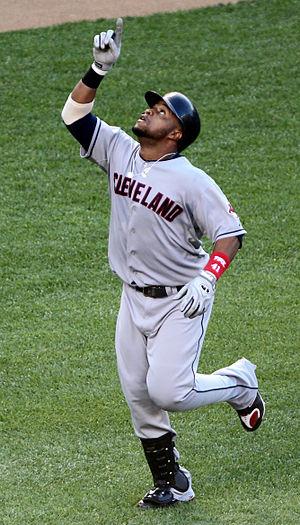
Les Indians de Cleveland sont une franchise de baseball basée à Cleveland évoluant dans la Ligue majeure de baseball. Surnommée The Tribe, la franchise des Indians est fondée en 1900 sous le nom de Cleveland Lake Shores et évolue depuis 1994 au Progressive Field. Nombre de joueurs de premier plan tels Lou Boudreau, Bob Feller, Addie Joss, Nap Lajoie, Tris Speaker, Cy Young ou Satchel Paige ont porté les couleurs des Indians, aidant la franchise à remporter deux fois les Séries mondiales en 1920 et 1948. Dès les années 1960 pourtant, la réputation des Indians est celle d'une équipe de perdants. Cette situation dure jusqu'au milieu des années 1990 et le renouveau sportif de la franchise qui dispute, sans les gagner, deux Séries mondiales en 1995 et 1997.